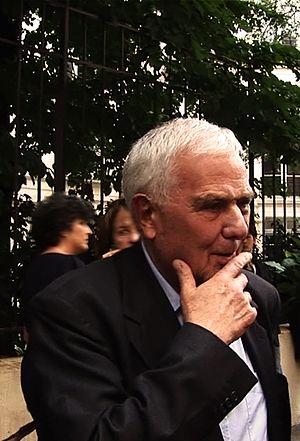
L'écrivain Philippe Sollers à l'inauguration de la rue Gaston Gallimard à Paris le 15 juin 2011